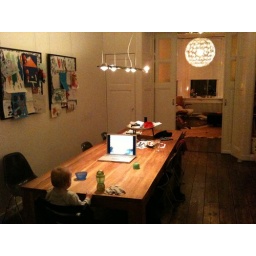
Nieuwe lamp in de voorkamer opgehangen, nu Joep naar bed